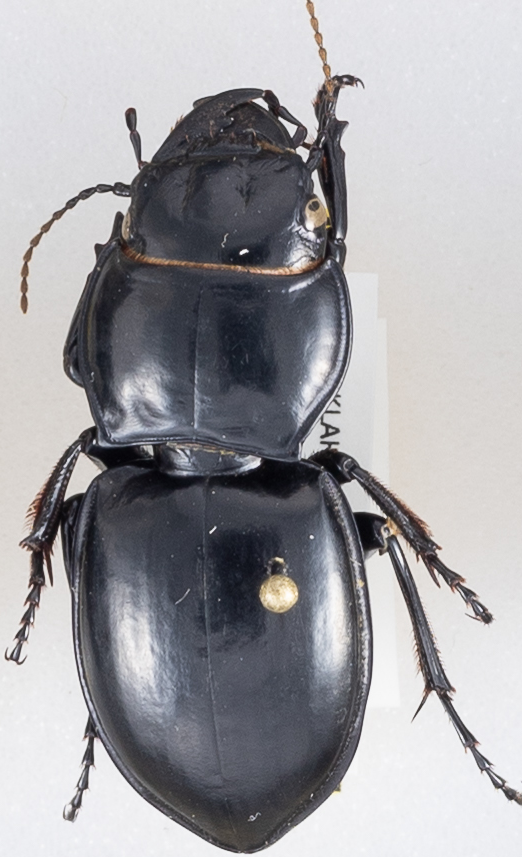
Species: Pasimachus californicus
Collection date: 2015-09-01
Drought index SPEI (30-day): -0.088
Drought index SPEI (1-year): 0.9
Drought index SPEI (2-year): -0.62